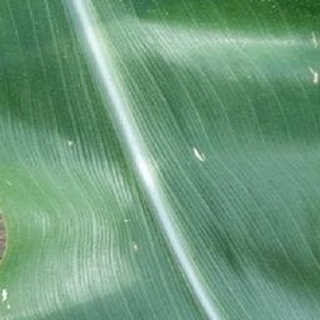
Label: healthy_corn